Resolute, Nunavut

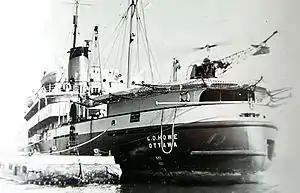
The ship, "C. D. Howe", that brought the first people to Resolute, 1955

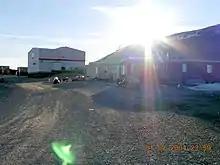
Tadjaat Coop Hotel under the midnight sun, July 2004

On August 10, 2007, then-Prime Minister, Stephen Harper, announced the construction of a pair of multimillion-dollar military facilities within the contested waters of Canada's Arctic territory. The facilities consist of a new army training centre at Resolute, and a deep-sea port at Nanisivik Naval Facility. A statement issued by the Prime Minister said, "The Training Centre will be a year-round multi-purpose facility supporting Arctic training and operations, accommodating up to 100 personnel. Training equipment and vehicles stationed at the site will also provide an increased capability and faster response time in support of regional military or civilian emergency operations."